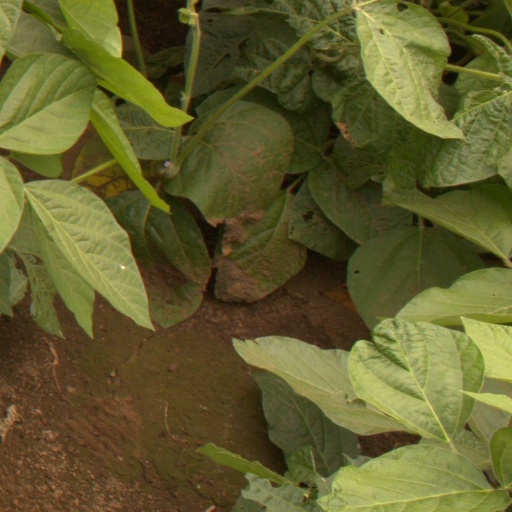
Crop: soybean